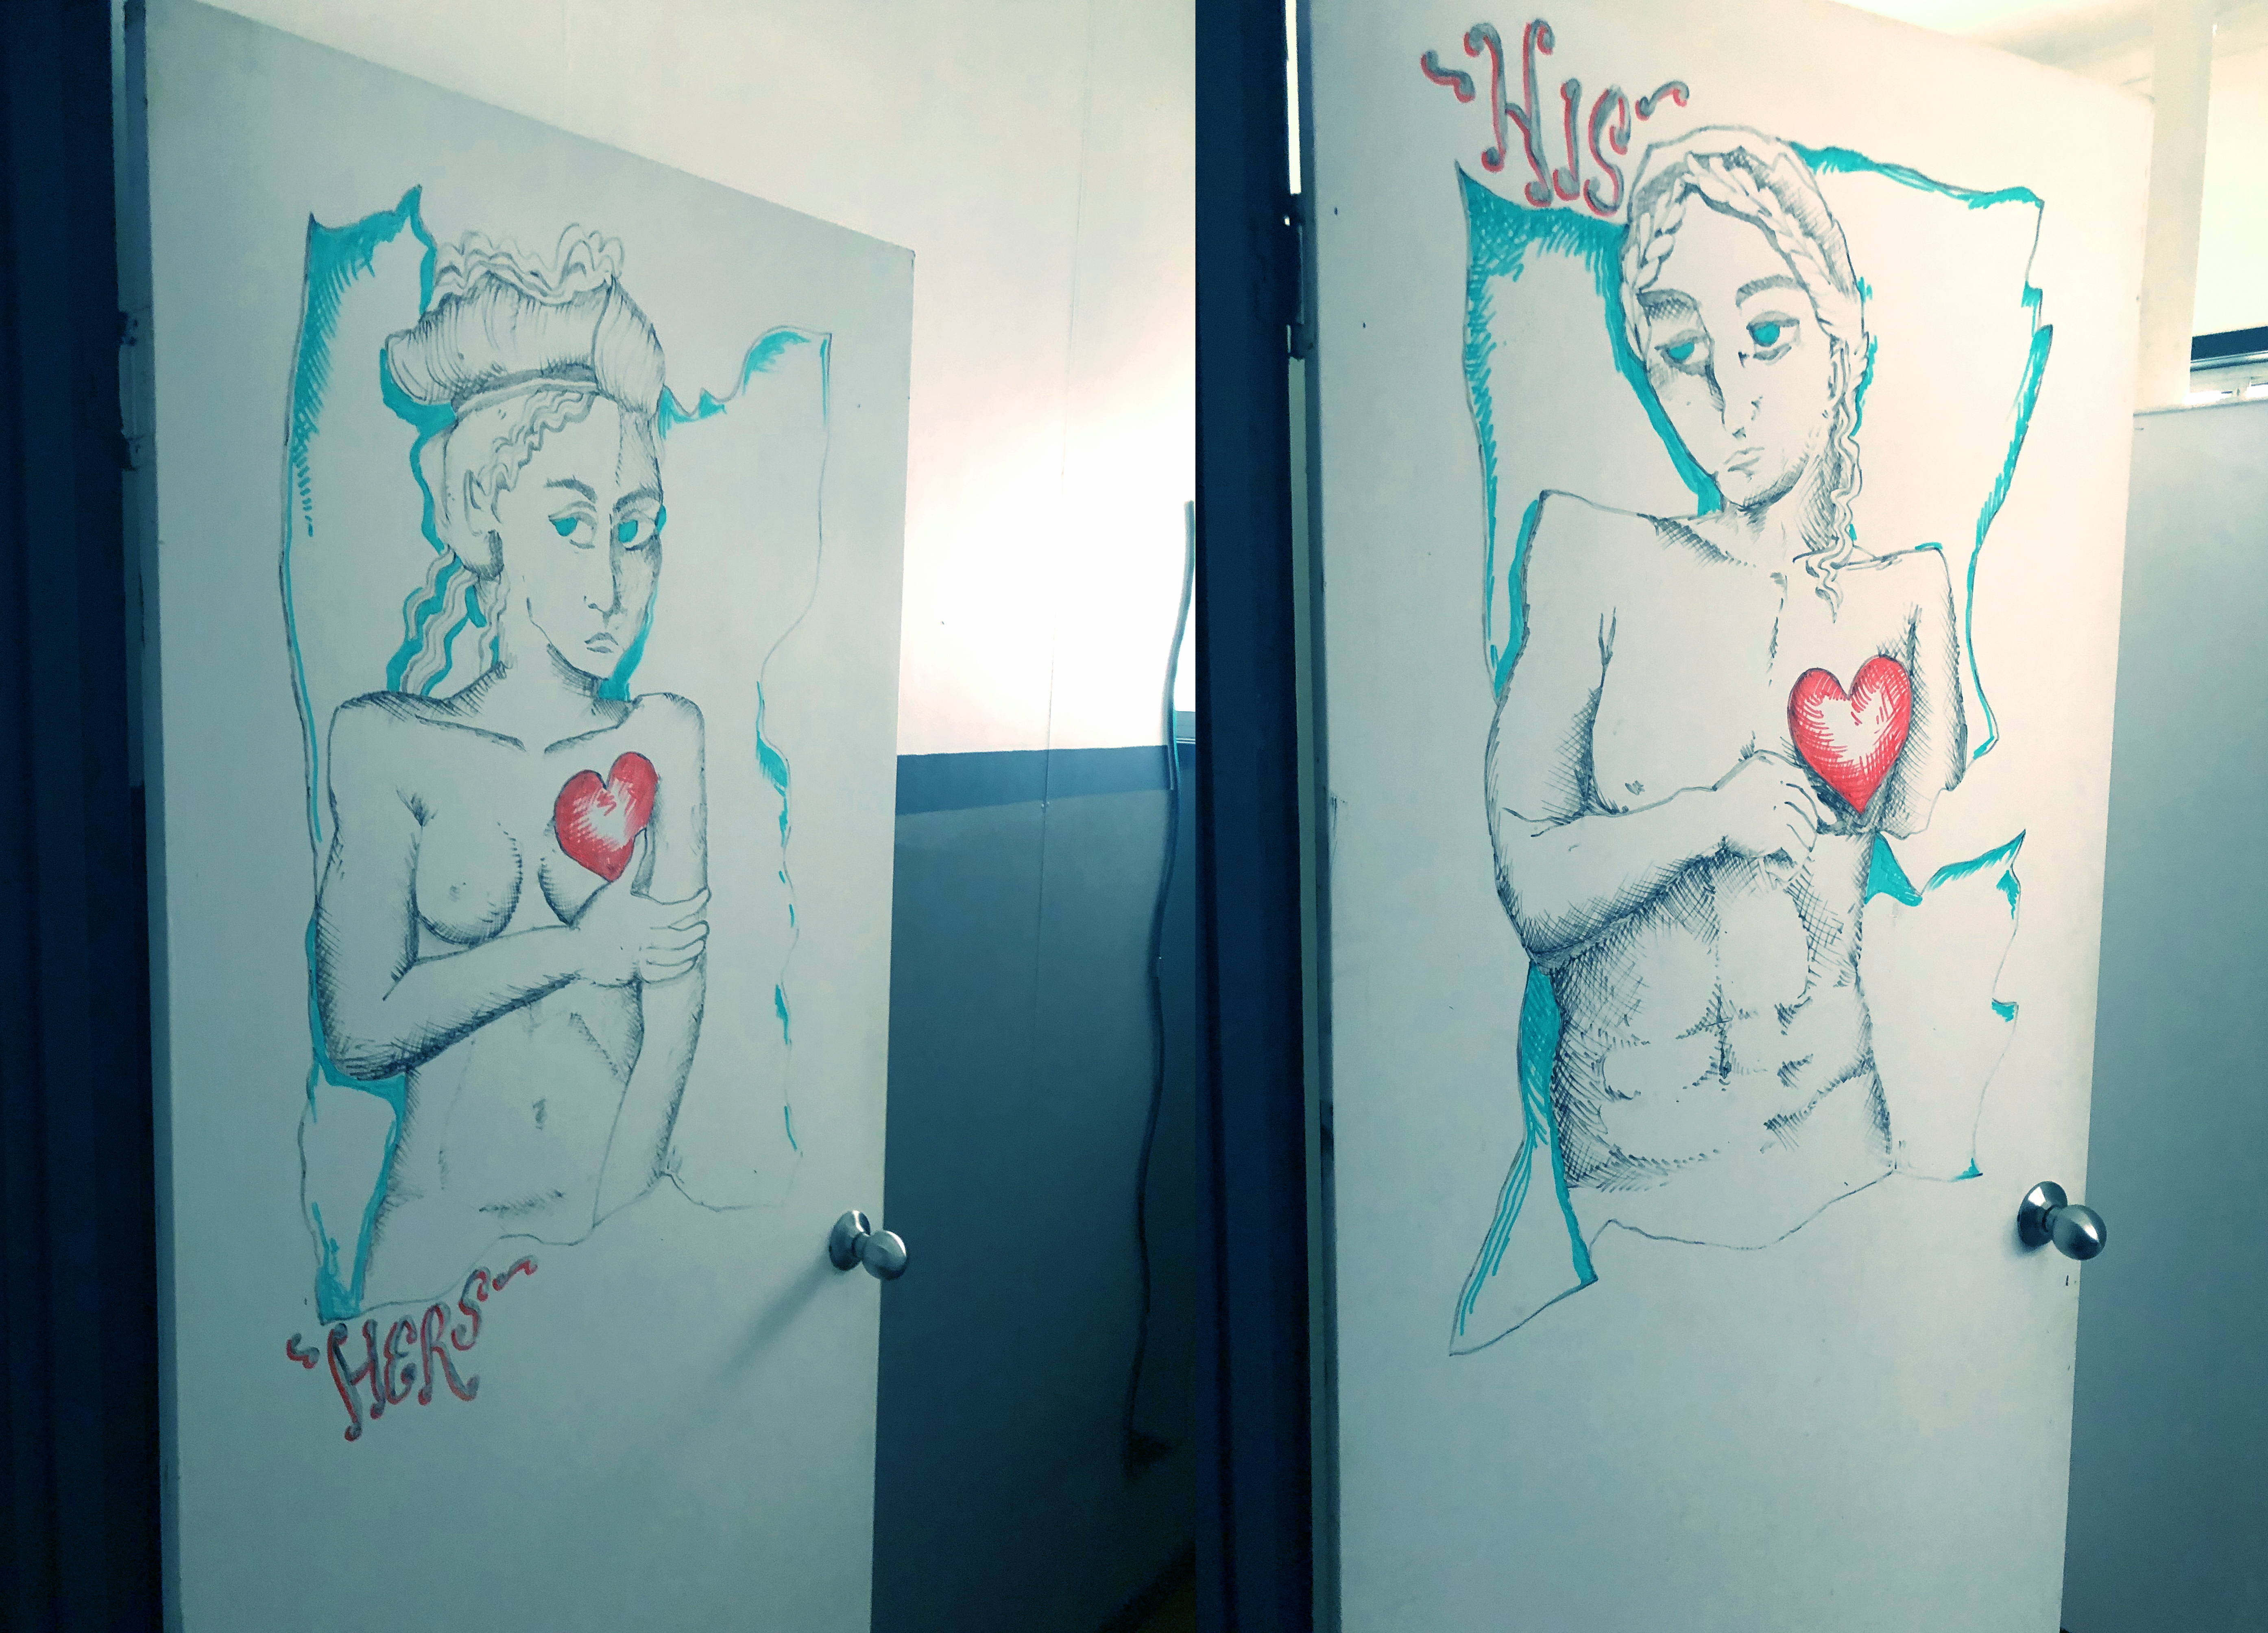
art, graffiti, painting, drawing, door, toilet, street art, urban art, urban, artistic, grunge, colorful, illustration, design, arts, mural, spray paint, psychedelic art, paint, youth, symbol, spray, modern, artwork, creativity, culture, wall art, graffiti art, vandal, urban area, vandalism, male, female, woman, man, girl, boy, gender, couple, heart, love, flirting, hippies, sex, azure, human, blue, organism, gesture, font, visual arts, electric blue, graphics, graphic design, modern art, room, pattern, fictional character, sketch, glass, ink, line art, fiction, art exhibition, paper